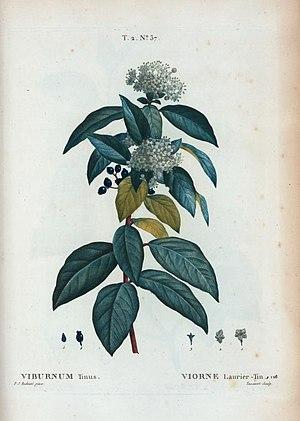
Viburnum Tinus = Viorne Laurier-tin.